Lemn Sissay

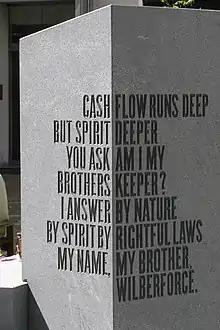
Extract from "The Gilt of Cain", a poem by Sissay, in Fen Court, London

Sissay's mother, Yemarshet Sissay, arrived in Britain from Ethiopia in 1966. Pregnant at the time, she was sent from Bracknell in Berkshire to a home for unmarried mothers in Lancashire to give birth. His birth father, Giddey Estifanos, was a pilot for Ethiopian Airlines, who died in a plane crash in 1972. Sissay was born in Billinge Hospital, Wigan, Lancashire, in 1967. Norman Goldthorpe, a social worker assigned to his mother by Wigan Social Services, found foster parents for Sissay while his mother returned to Bracknell to finish her studies.